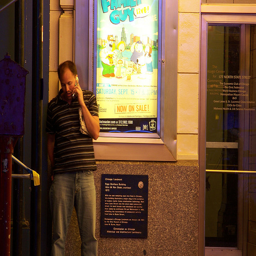
A man talks on the cellphone outside of a building.
A man is standing by a movie poster talking on his phone..
A man talks on a cell phone outside a theater.
A man in striped shirt talking on a cellphone by a building.
A man talks on his cell phone in front of a store.